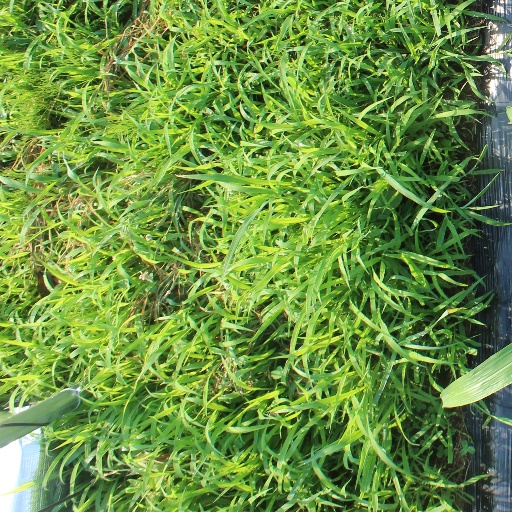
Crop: sorghum